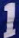
Number: 1